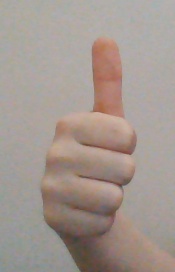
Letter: aleff